John Ford Elkington

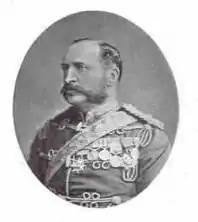
Elkington's father, John Henry Ford Elkington

John Ford Elkington was born on 3 February 1866 in Newcastle, Jamaica, which was then a British Army camp. He was the son of Irish-born British Army officer John Henry Ford Elkington (1830–1889), who rose to the rank of lieutenant-general and was later Lieutenant Governor of Guernsey. His mother was Scottish-born Margaret Elkington née Jamieson (1847–1935). Elkington had four brothers, who all served in the army, and one sister.